Ciaran O'Brien

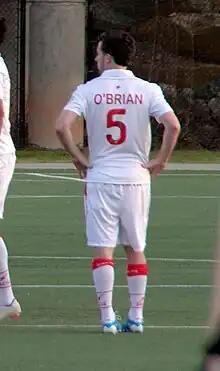
Ciaran O'Brien - 2011-04-09 - Atlanta Silverbacks

O'Brien signed with North American Soccer League club Atlanta Silverbacks on March 21, 2011. O'Brien won his first league honors on July 11, 2011, winning the NASL Offensive Player of the Week. Atlanta announced on November 8, 2011, that O'Brien would return for the 2012 season.